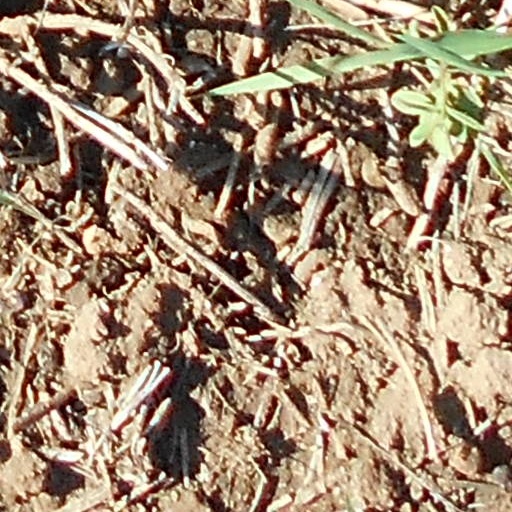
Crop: wheat